State funeral of John F. Kennedy

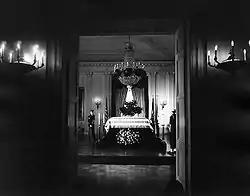
U.S President John F. Kennedy lies in repose in the White House East Room.

After the autopsy at Bethesda Naval Hospital, President Kennedy's body was prepared for burial by embalmers from Gawler's Funeral Home in Washington, who performed the embalming and cosmetic restoration procedures at Bethesda. He was dressed in a bluish-gray pinstriped suit with a white shirt, black shoes, and blue tie with dots while a Catholic rosary was placed in his hands. Afterwards, he was put in a new mahogany casket in place of the bronze casket used to transport the body from Dallas, as it had been damaged in transit.